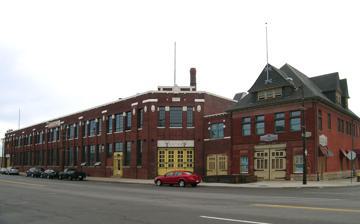
Building: Hook and Ladder House No. 5–Detroit Fire Department Repair Shop
Country: United States of America
Year built: 1888
United States historic place Hook and Ladder House No. 5–Detroit Fire Department Repair Shop U.S. National Register of Historic Places Michigan State Historic Site To the left is the Detroit Fire Department Repair Shop; to the right is Hook and Ladder House No. 5. Interactive map Location 3400, 3434 Russell Street Detroit , Michigan Coordinates 42°21′4″N 83°2′35″W / 42.35111°N 83.04306°W / 42.35111; -83.04306 Built 1888, 1917 Architect William G. Malcomson & William E. Higginbotham Architectural style Queen Anne, Early Commercial NRHP reference No. 97001481 Significant dates Added to NRHP December 01, 1997 Designated MSHS June 19, 1975 The Hook and Ladder House No. 5 and the Detroit Fire Department Repair Shop are two cojoined structures located at 3400 and 3434 Russell Street in Detroit , Michigan . The Hook and Ladder House No. 5 is the second oldest surviving fire station in Detroit, was designated a Michigan State Historic Site in 1975 and was listed on the National Register of Historic Places in 1997. History Hook and Ladder House No. 5, now Sala Thai The Detroit Hook and Ladder House no. 5 was built in 1888; it was designed by the architectural firm of Malcomson and Higginbotham . The station was built to provide protection to the surrounding neighborhood and the imminently expanding Eastern Market . In 1911, a small annex was built to serve as a repair shop for the departments's growing fleet of motorized fire engines. In 1917, the larger repair shop designed by Raseman & Frier was built; the 1911 annex joins the repair shop to the hook and ladder house. Hook and Ladder No. 5 was in use as a fire station until 1956, when a new station built nearby replaced it. The Detroit Fire Department Repair Shop was used until recently by the Detroit Department of Public Works as a maintenance yard, carpenter shop, and electrical shop. Description Hook and Ladder house No. 5 is a two-story Queen Anne style red brick and stone building with third floor attic space. The roof is a steeply pitched hip roof with shingled dormers. The original wood swinging doors are still located on the front façade. Both the small 1911 annex and the large 1917 repair shop are two story brick buildings trimmed with terra cotta. The repair shop has zero setback from the street, yet is clearly designed to relate to the fire station through the positioning of its southwest corner entrance at an angle meeting the setback of the fire station and annex. Current use The properties were listed on the state historical register in 1975, and on the National Register of Historic Places in 1997. In September 2002, the Sala Thai restaurant opened in the ground floor of the Hook and Ladder No. 5 building. The Detroit Fire Department Repair Shop has been renovated, and is now known as the FD Lofts, featuring over 30 loft spaces from 900 to 1700 square feet. References